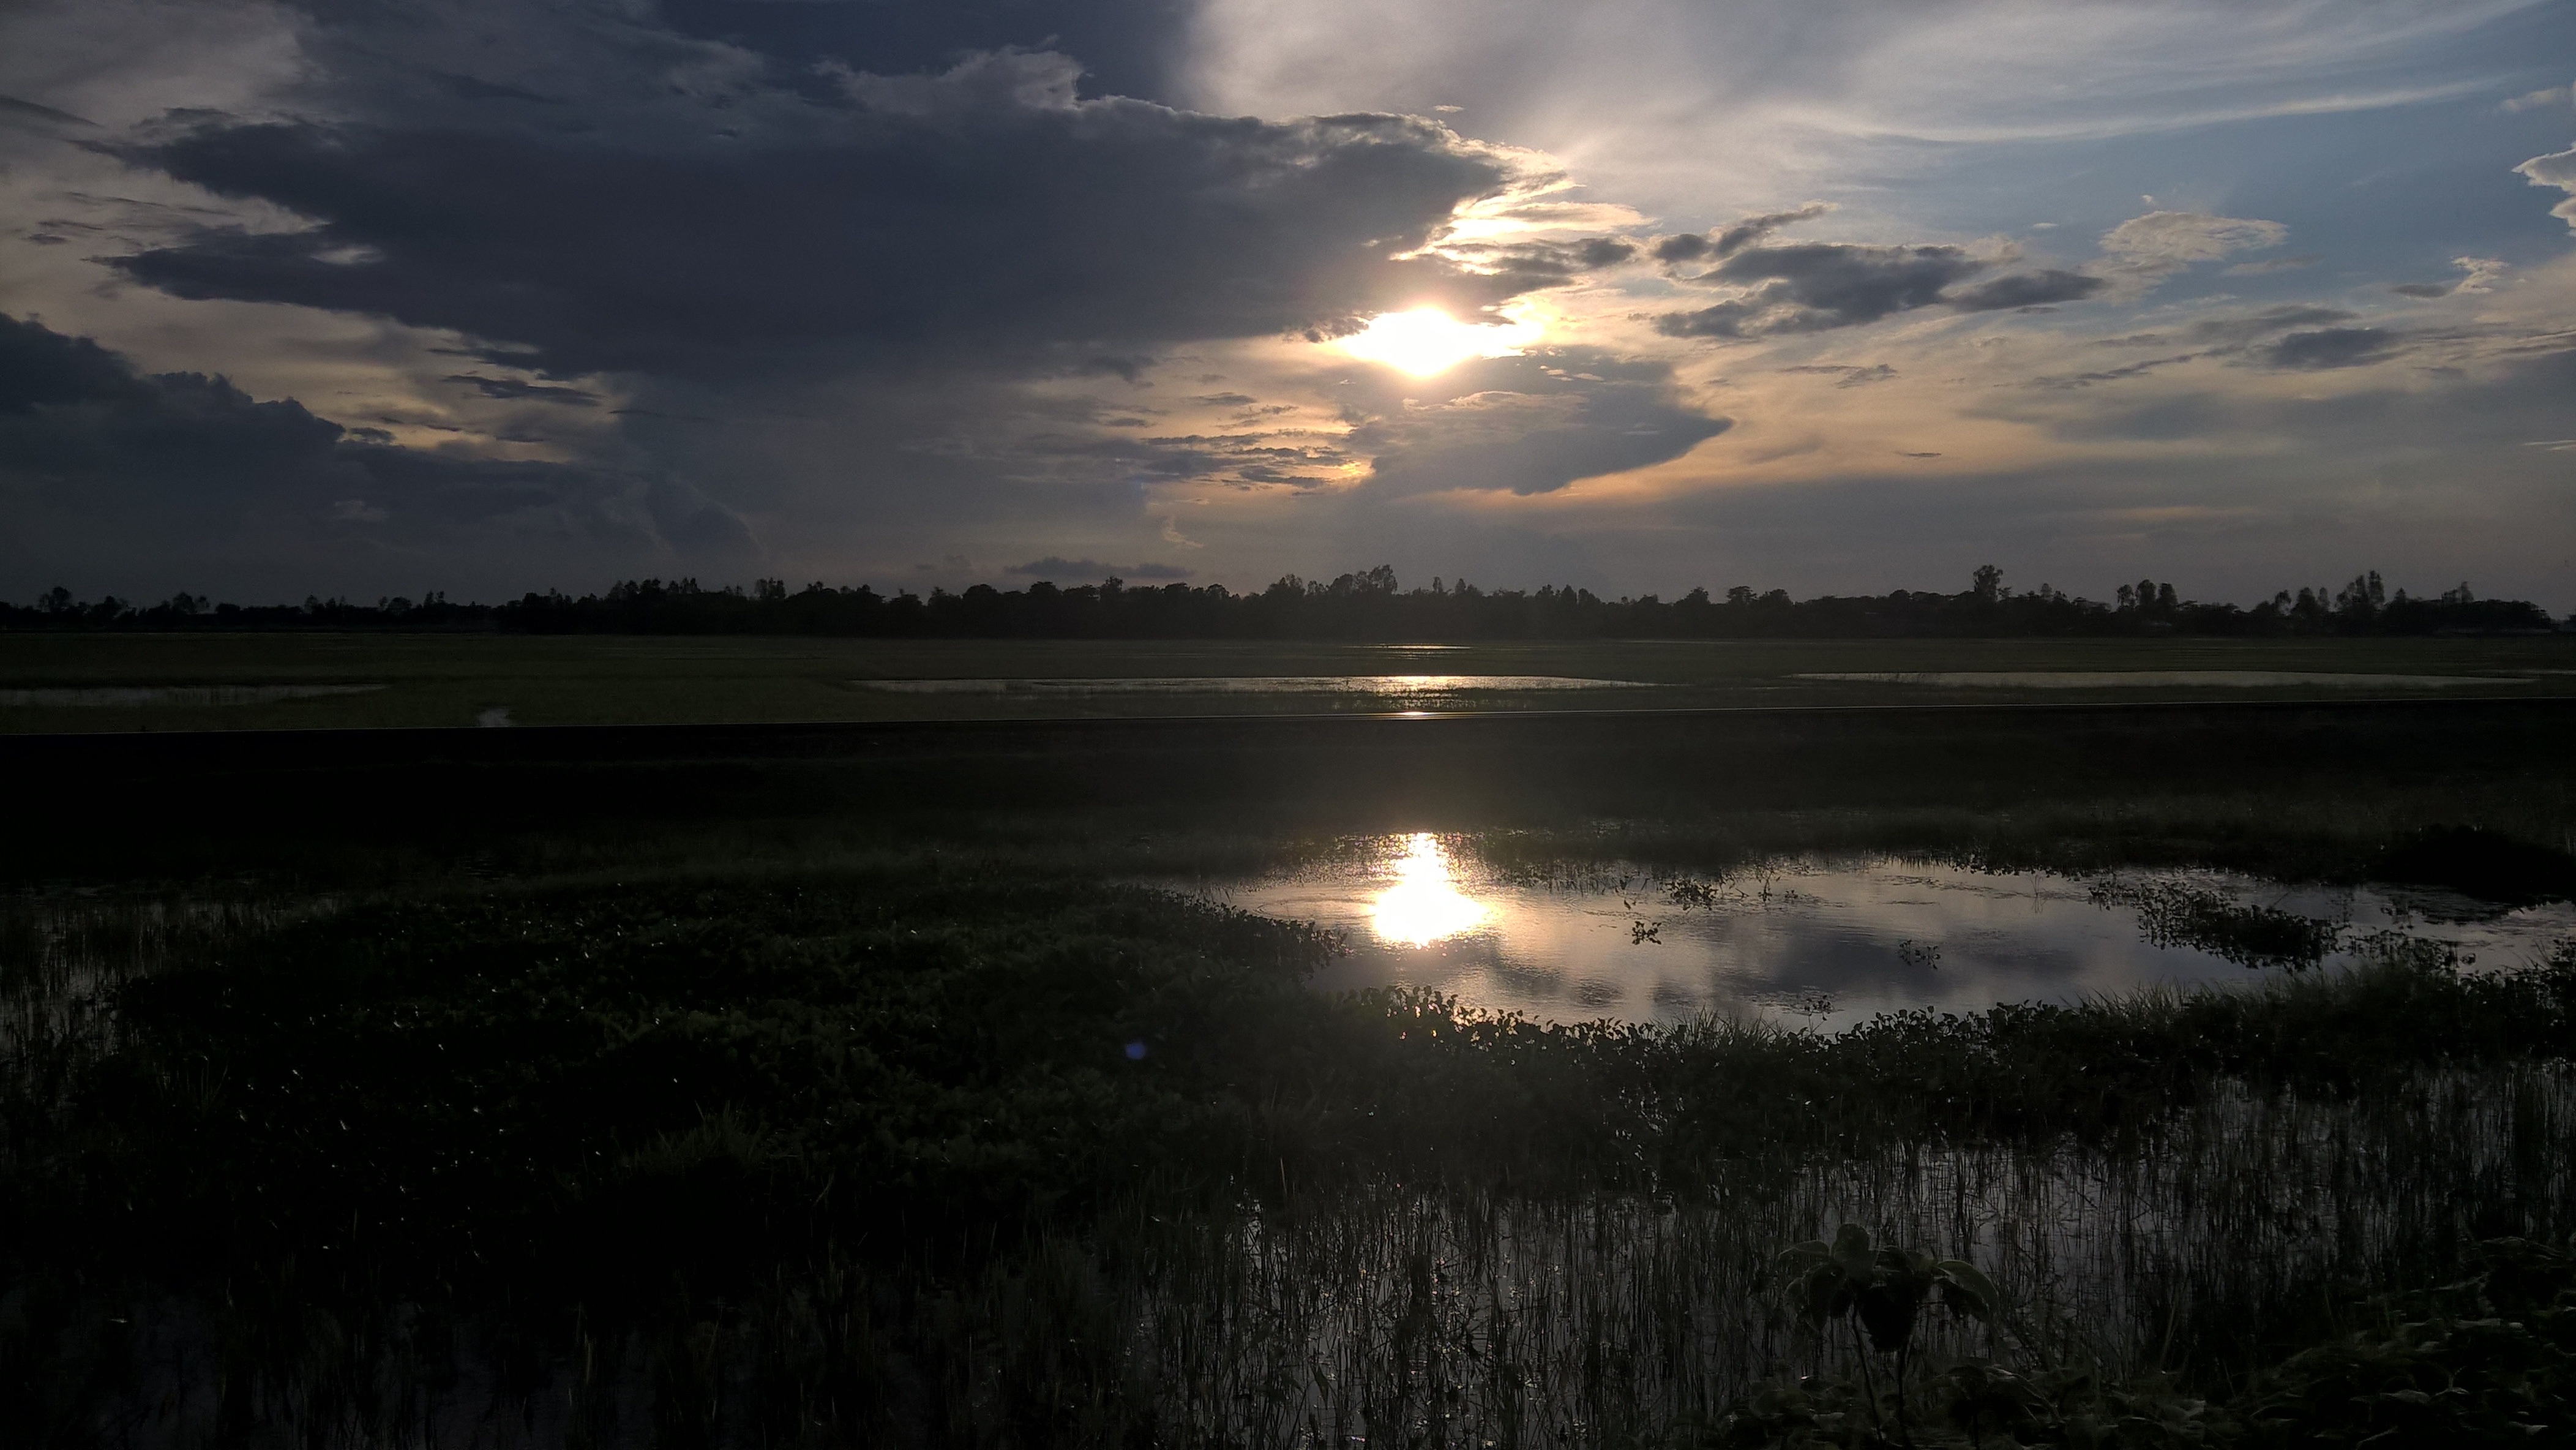
sea, coast, nature, horizon, cloud, sky, sun, sunrise, sunset, sunlight, morning, shore, wave, lake, dawn, atmosphere, river, dusk, evening, reflection, weather, wetland, loch, atmospheric phenomenon